Maribo

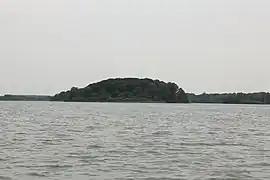
The small island of Hestø in Maribo Søndersø

Maribo is surrounded by "Nørresø" ("The Northern Lake" or "Northern Maribo Lake") to the north and "Søndersø" ("The Southern Lake" or "Southern Maribo Lake") to the south. "Søndersø" is, with an area of 852 hectare, the largest lake on Lolland. There are more islands in "Søndersø" than in any other lake in Denmark. These include the islands of Fruerø, Hestø, Præstø, Borgø, Lindø, Askø and Worsaaes. This is part of the Maribo Lakes Nature Park, which spans the towns of Maribo, Holeby, Sakskøbing and Nysted.